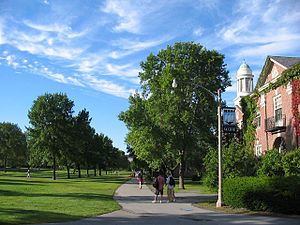
University of Maine
Stevens Hall på University of Maine.
University of Maine er et universitet i den amerikanske delstat Maine. Det er etableret i 1865. UMaine har over 12.000 studerende og er dermed det største universitet i staten Maine. Af kendte personer der har gået på UMaine kan nævnes forfatteren Stephen King, filmproduceren Lawrence Bender samt vinderen af Nobels fredspris Bernard Lown.